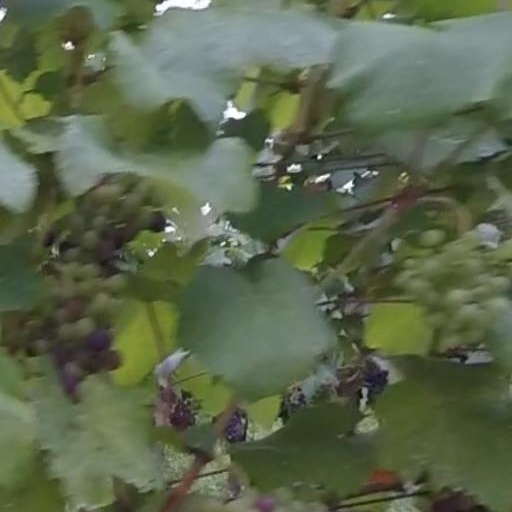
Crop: grape